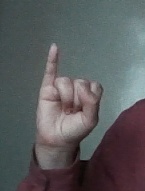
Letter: meem